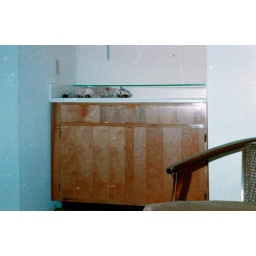
Nick under the glass shelf that fell from the wall during a May thunderstorm, Benbrook Texas